The Bubble (Parks and Recreation)

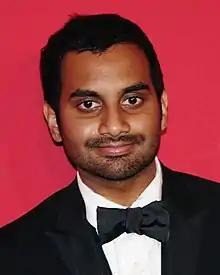
"The Bubble" marked a further progression of the character Tom Haverford (Aziz Ansari, "pictured")

"The Bubble" was directed by Matt Sohn and written by Brian Rowe and Greg Levine, the latter of whom regularly works as a writers assistant on the series. The episode was originally broadcast on May 19, 2011, and ran back-to-back with the "Parks and Recreation" episode "Li'l Sebastian", which aired immediately afterward. The two are stand-alone episodes that were not originally designed to be shown together. However, because the show premiered late as a mid-season replacement in January, the two episodes aired together so the third season could conclude at the end of the television season. The concept of the fourth floor of Pawnee's town hall as a dark and horrifying place was introduced in the second season episode "Tom's Divorce", and has been a running joke with the show ever since.